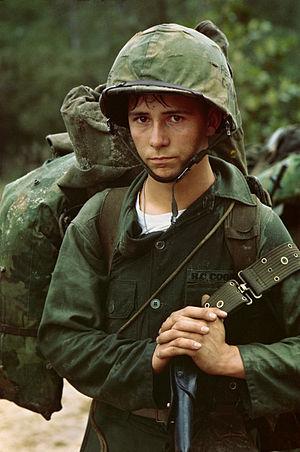
La guerre du Viêt Nam est une guerre qui se déroule au Viêt Nam et oppose, de 1955 à 1975, d'une part la république démocratique du Viêt Nam avec son armée populaire vietnamienne — soutenue matériellement par le bloc de l'Est et la Chine — et le Front national de libération du Sud Viêt Nam, et d'autre part la république du Viêt Nam, militairement soutenue par l'armée des États-Unis appuyée par plusieurs alliés.